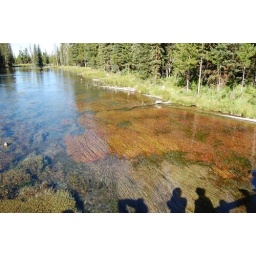
a river that is created by springs coming from the side of a mountain